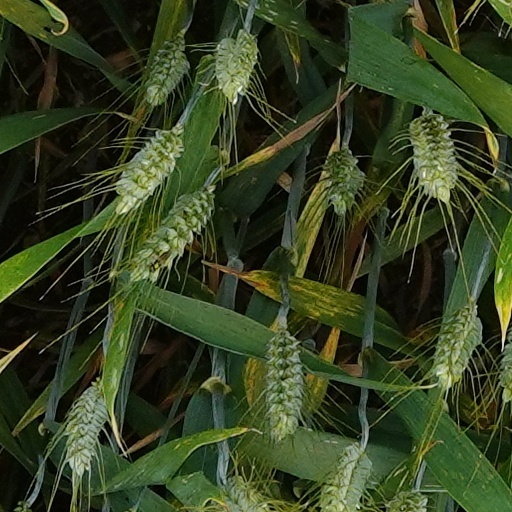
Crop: wheat